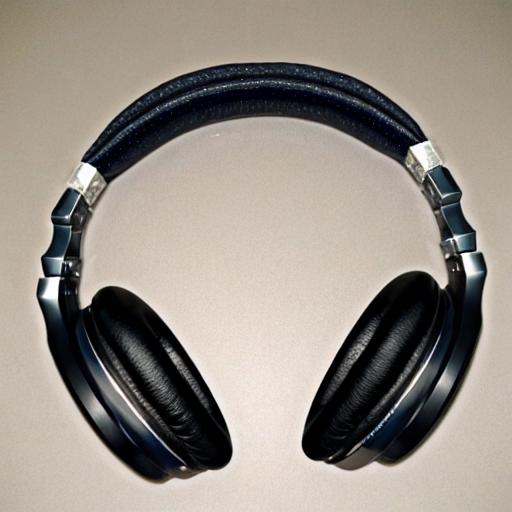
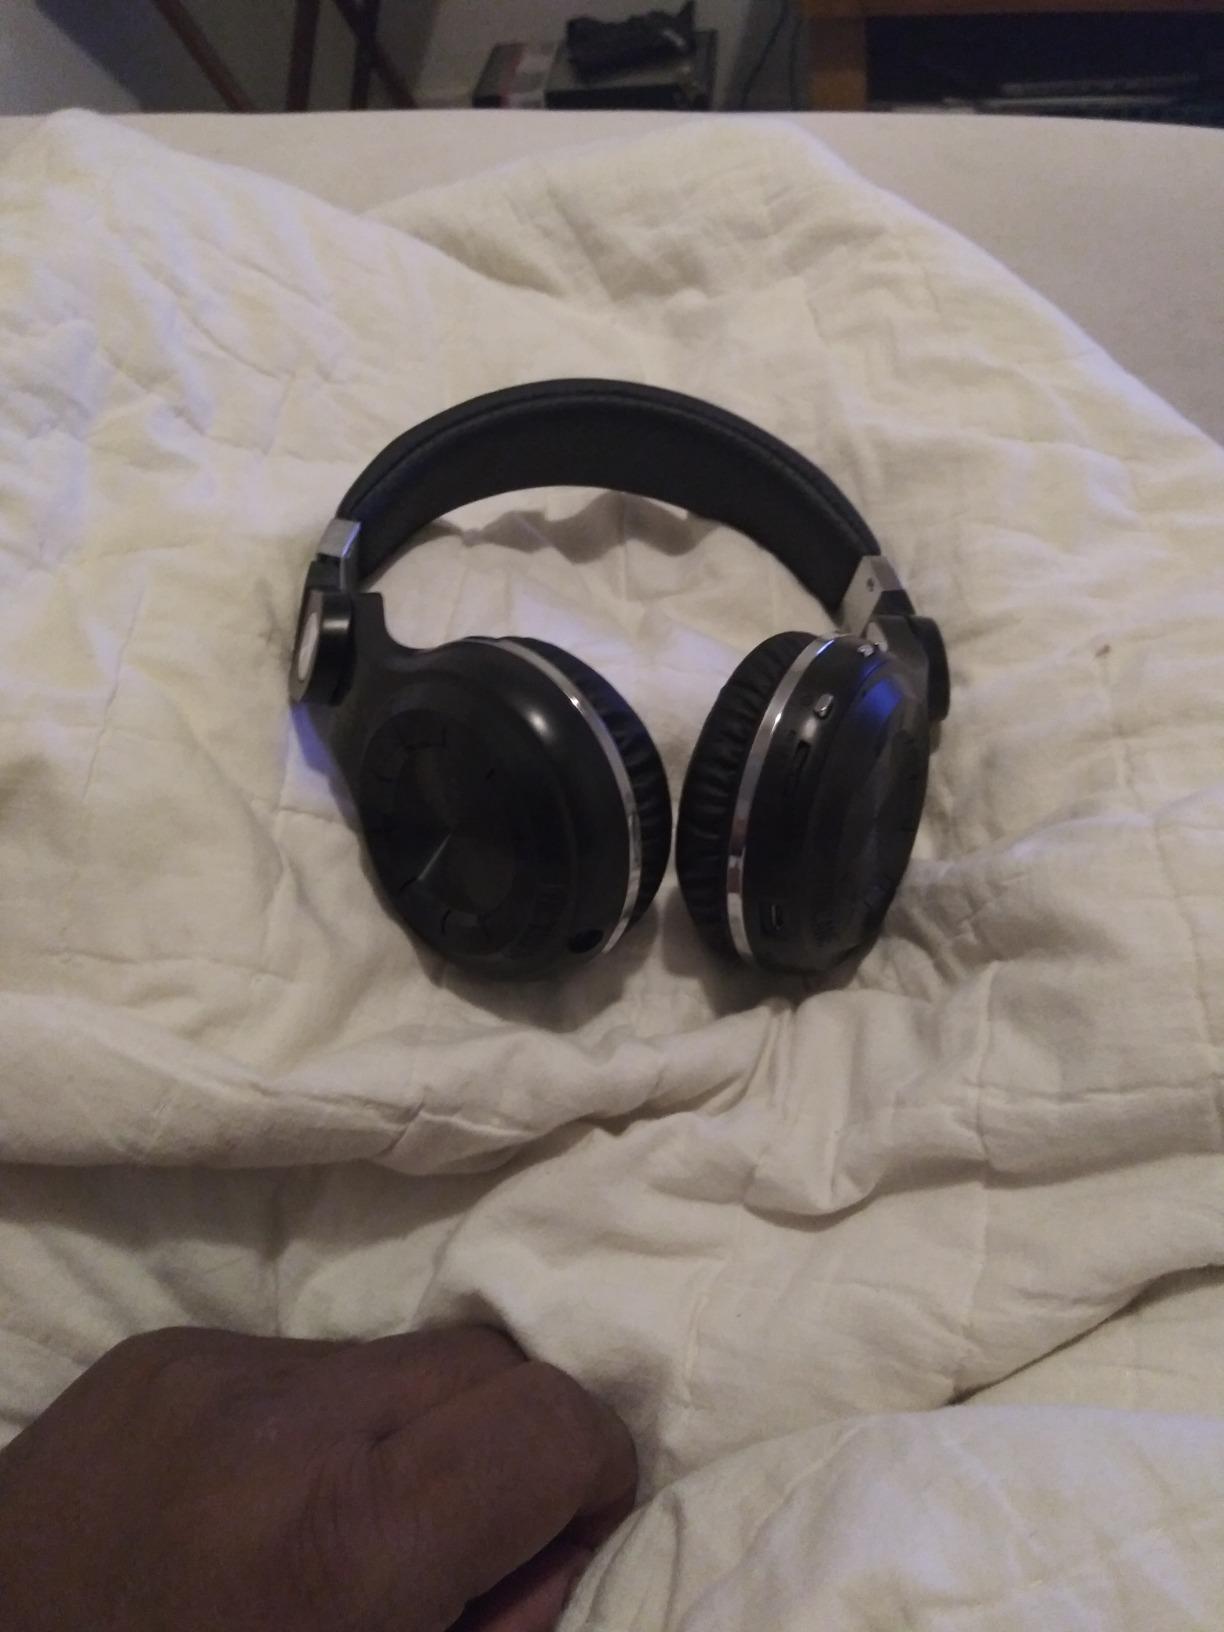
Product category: headphones
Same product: no